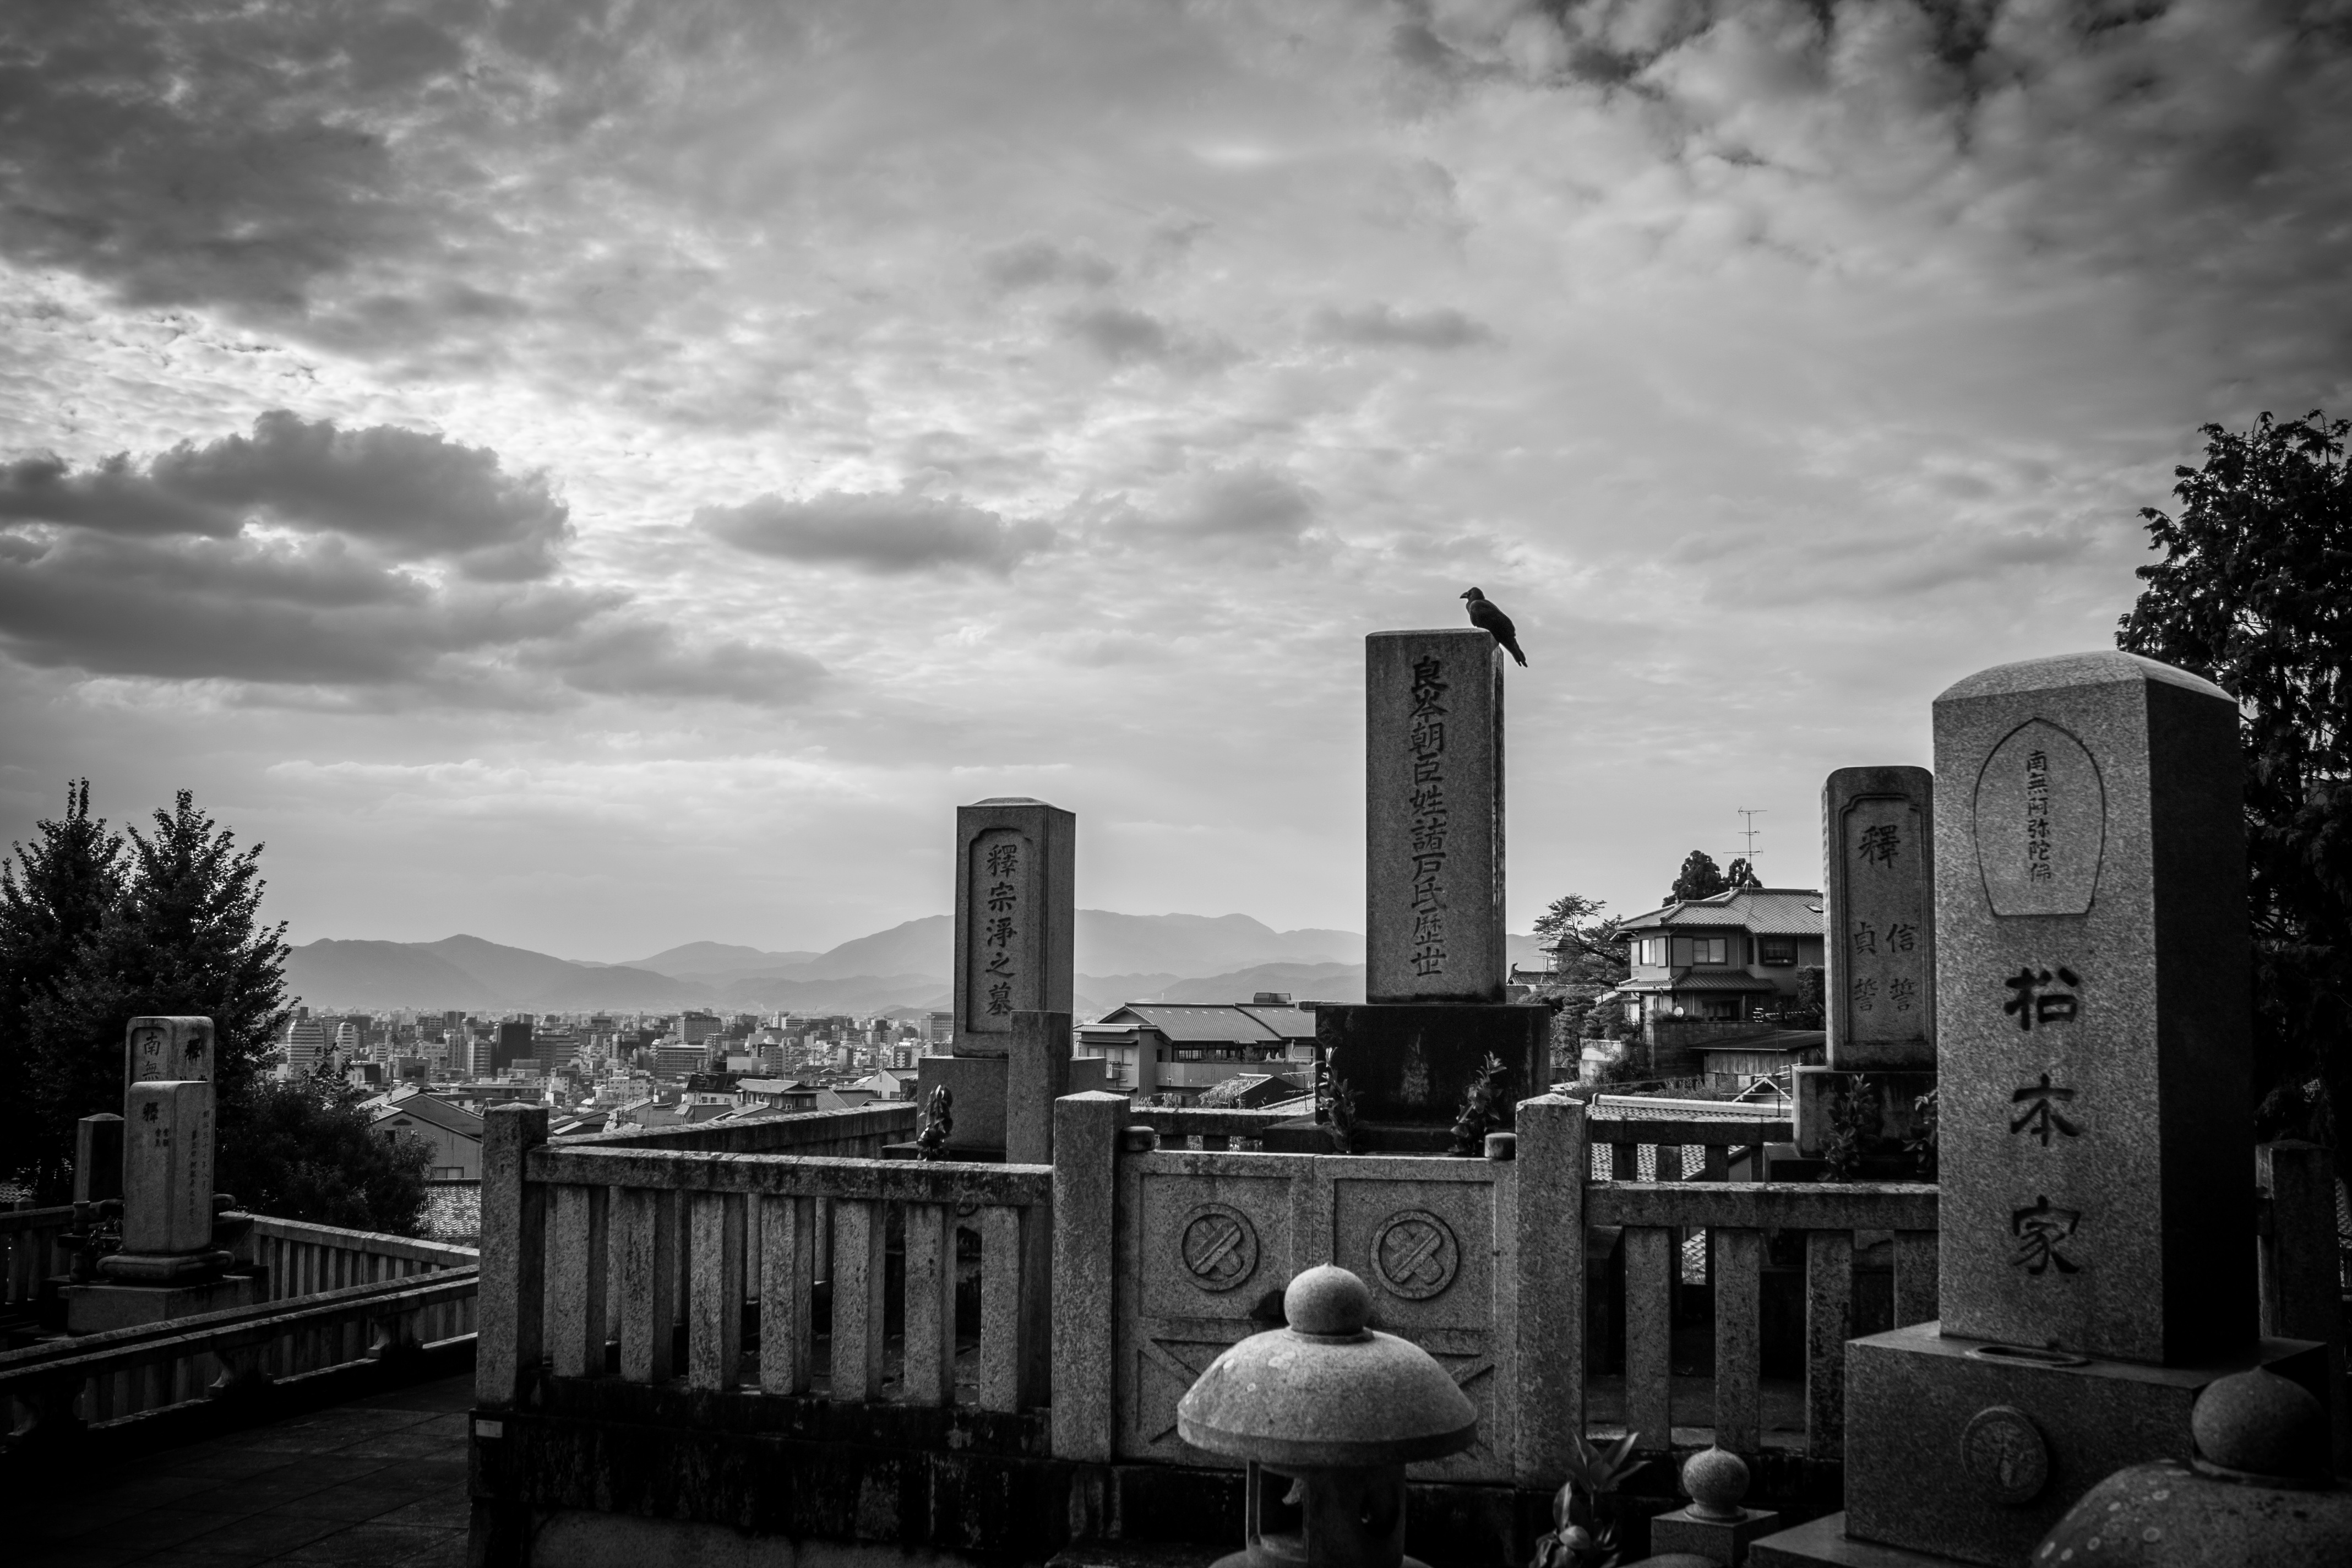
cloud, black and white, sky, white, skyline, photography, city, cityscape, dusk, darkness, black, monochrome, urban area, monochrome photography, human settlement